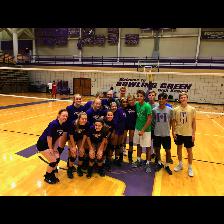
Label: Human